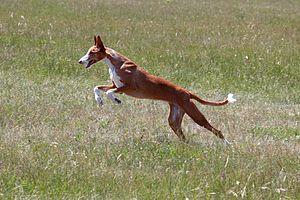
Bibi Back To Innocence, 1 an
Le podenco d'Ibiza aussi appelé chien de garenne des Baléares est une race de chien originaire des Baléares. La Fédération cynologique internationale l'a répertorié dans le groupe 5, section 7, standard n° 89.